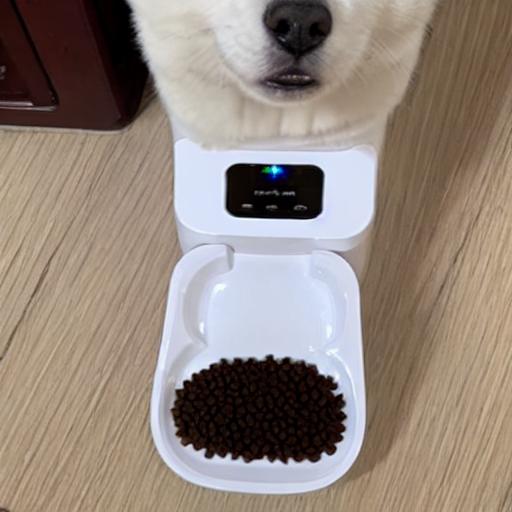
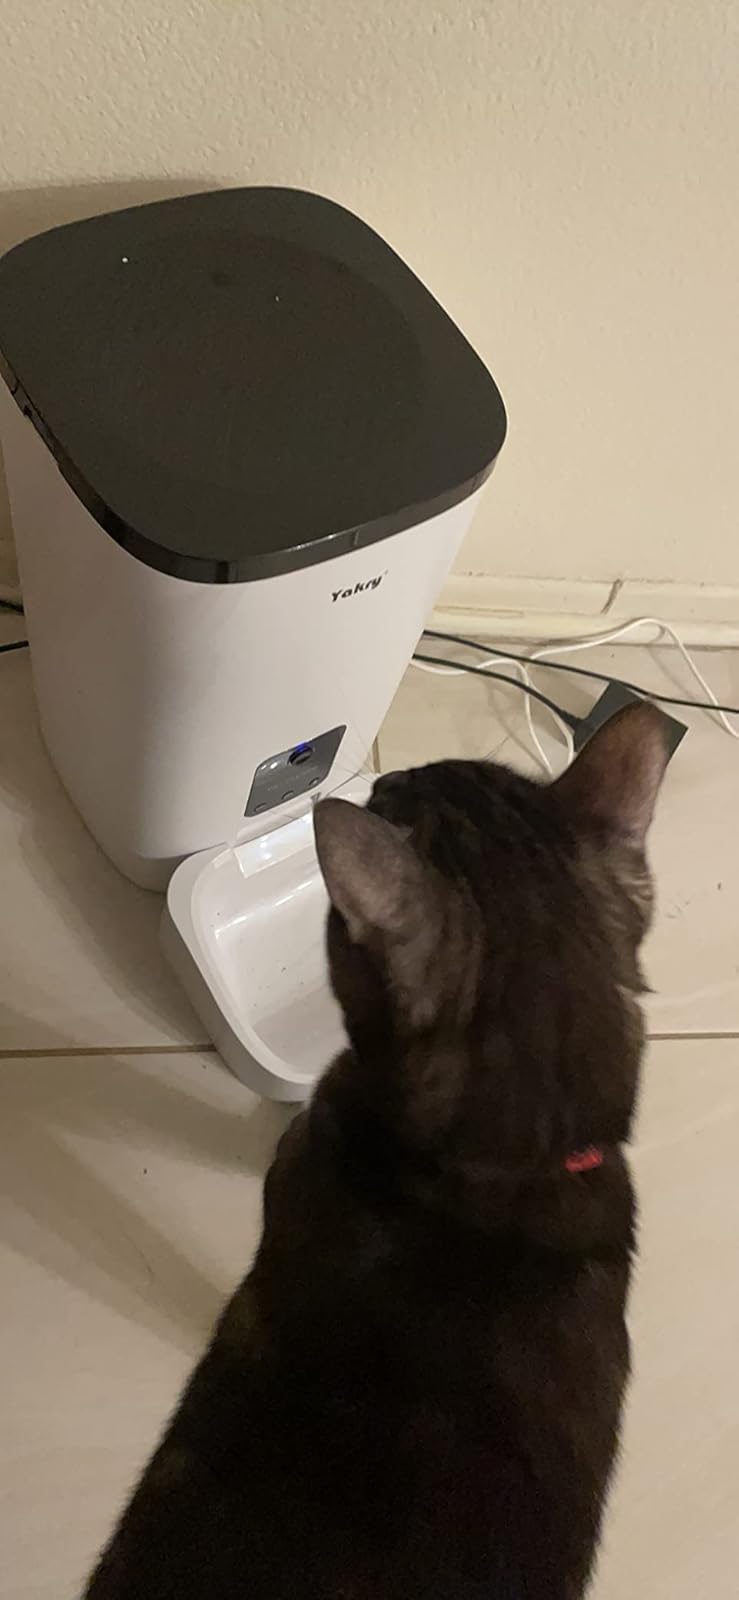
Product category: items_feeder
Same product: no